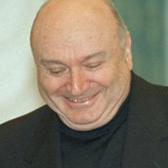
Age: 67